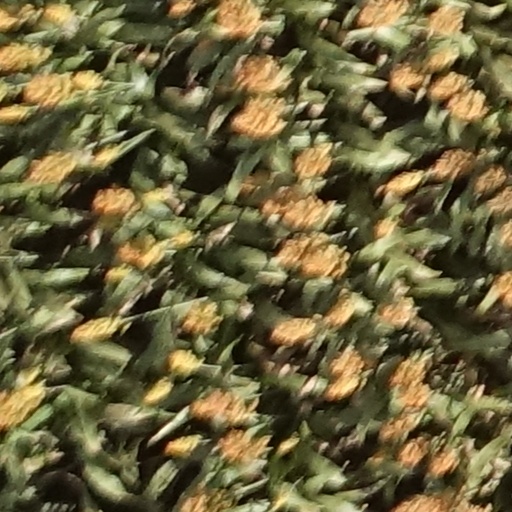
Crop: sorghum